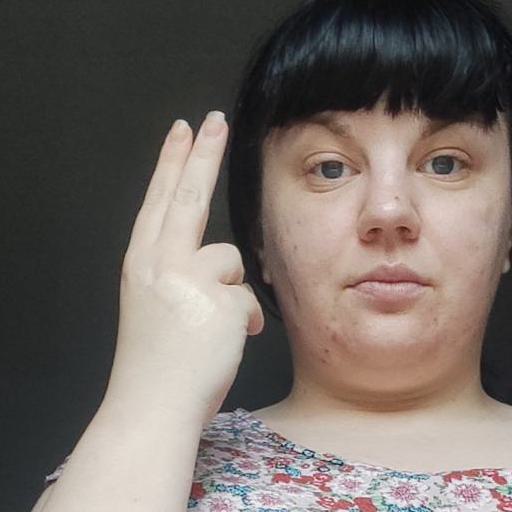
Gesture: two_up_inverted